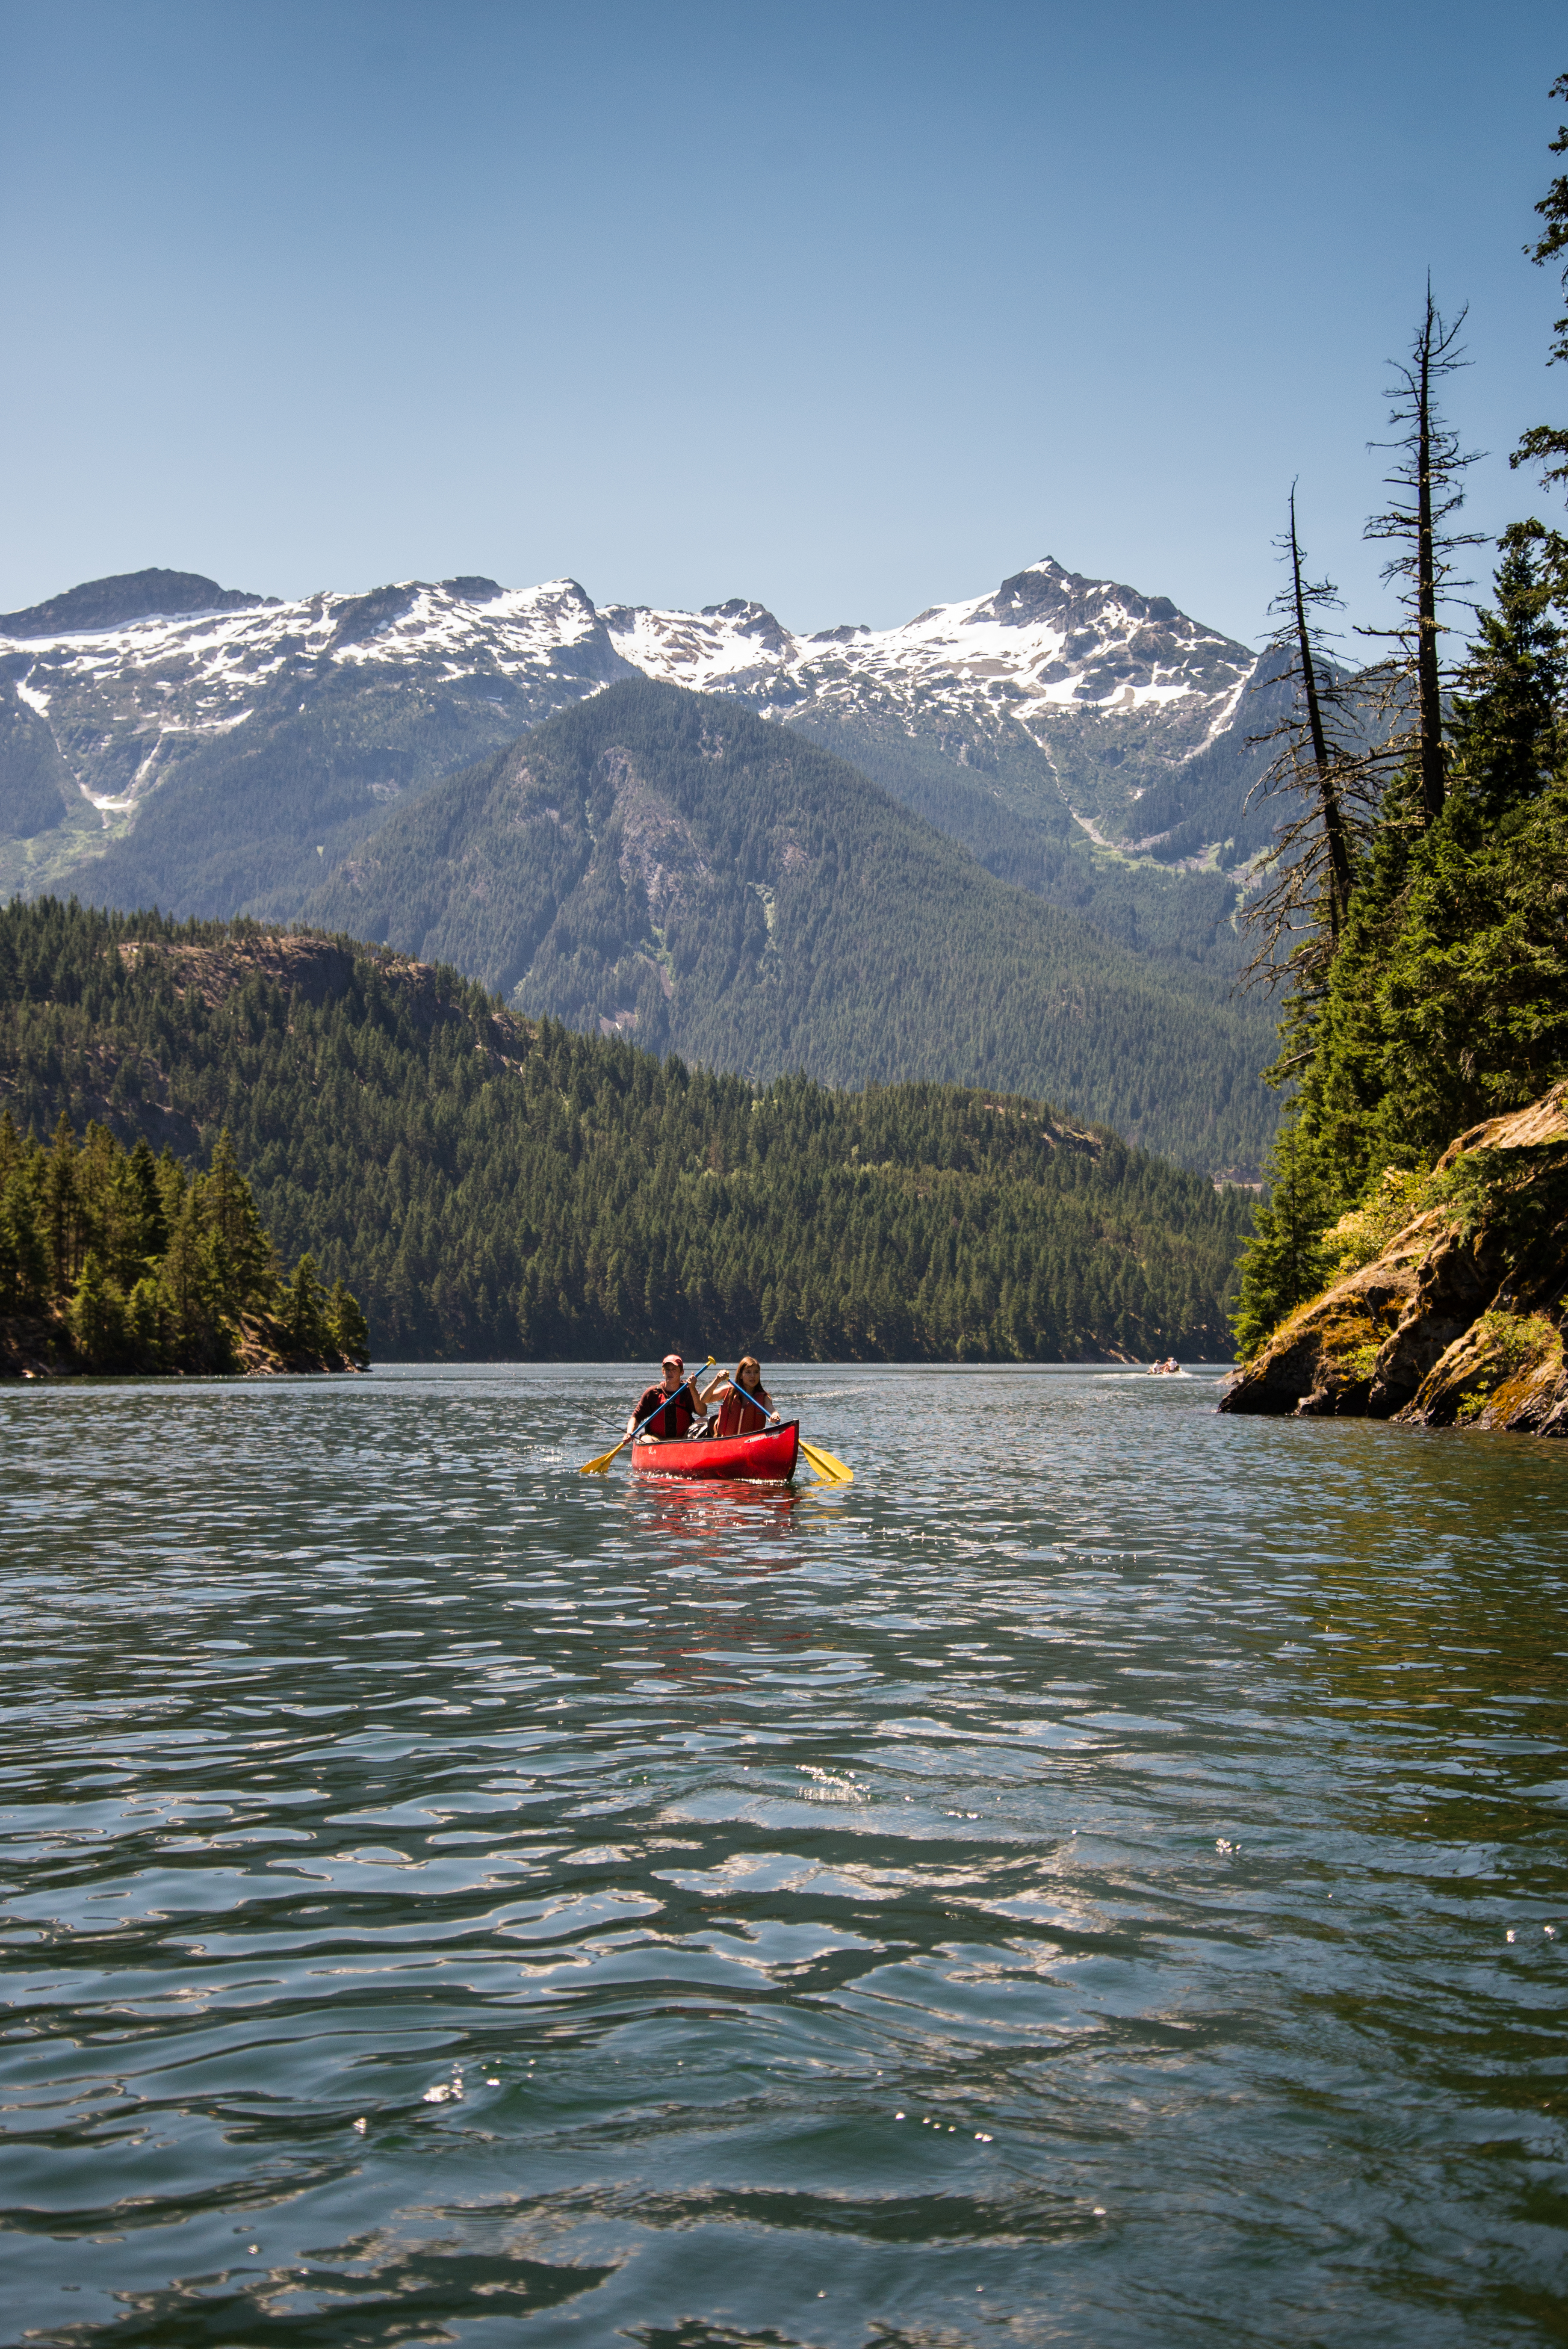
nature, wilderness, mountain, boat, rowboat, lake, adventure, river, canoe, vehicle, rapid, kayak, outside, sports, boating, kayaking, watercraft, loch